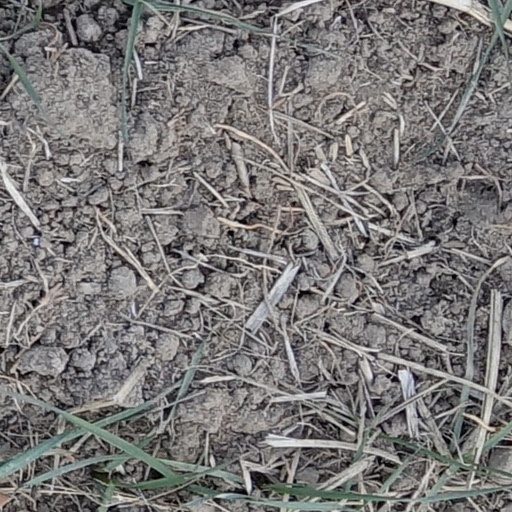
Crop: wheat